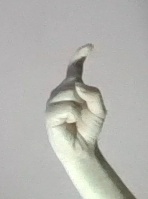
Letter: ra